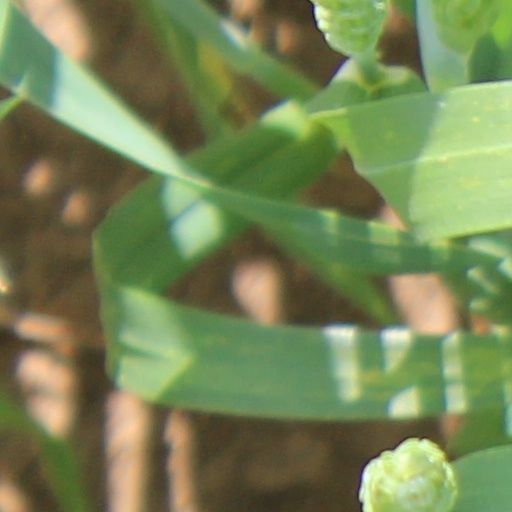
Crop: wheat